RAF Harpur Hill

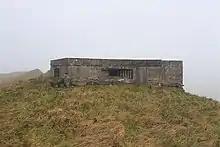
Machine gun bunker on High Edge

Many of the defensive bunkers can still be seen in the surrounding hillside. The site is now operated by the Health and Safety Executive Laboratory, which has had a presence on the site since 1924, when it was the Safety in Mines Research Establishment (SMRE).